Weimar Republic

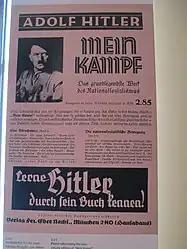
Poster promoting Hitler's "Mein Kampf" in two paperback volumes for 2.85 Reichsmarks each

The National Assembly election, in which women were allowed to vote for the first time, took place on 19 January 1919. The MSPD won the largest share of the votes at 37.9%, with the USPD fifth at 7.6%. To avoid the ongoing fights in Berlin, the National Assembly convened in the city of Weimar, giving the future Republic its unofficial name. The Weimar Constitution created a parliamentary republic with the Reichstag elected by proportional representation.